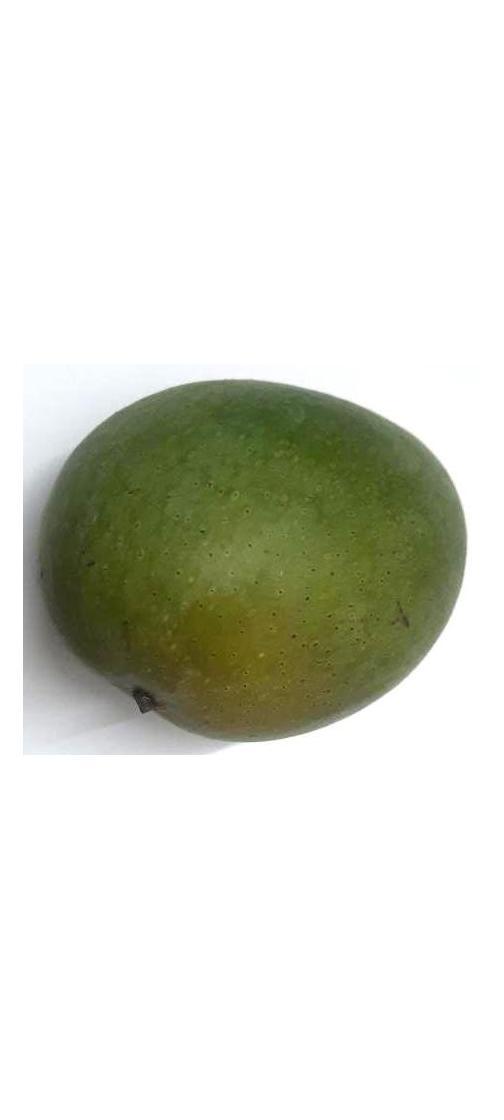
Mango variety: Ashshina Zhinuk